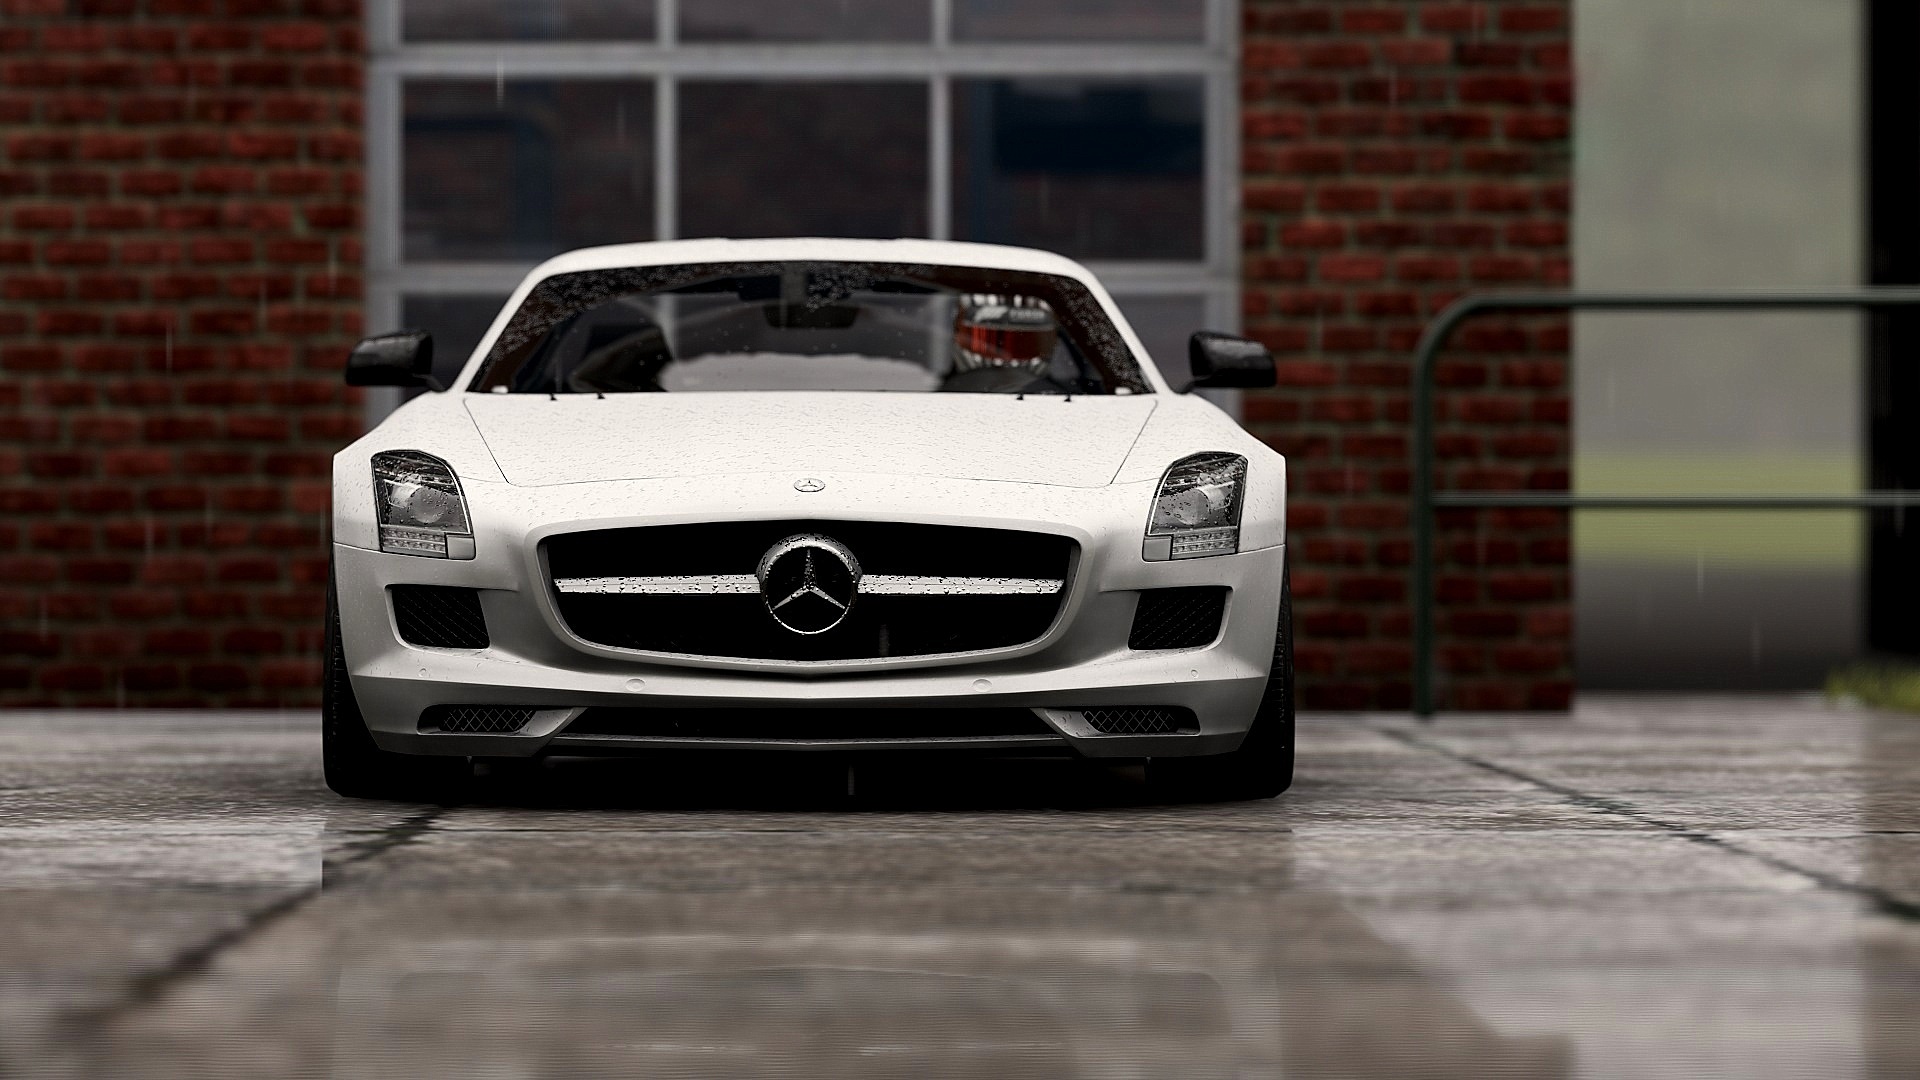
car, vehicle, sports car, bumper, supercar, sedan, mercedes benz, land vehicle, mercedes benz sls amg, automobile make, automotive exterior, automotive design, luxury vehicle, performance car